List of Spy × Family episodes

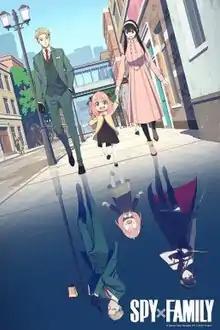
Key visual for the series

"Spy × Family" is an anime television series based on the manga series of the same name by Tatsuya Endo. Produced by Wit Studio and CloverWorks, the series is directed by Kazuhiro Furuhashi, with character designs by Kazuaki Shimada while Kazuaki Shimada and Kyoji Asano are chief animation directors. The music is composed and produced by (K)now Name. It was first announced in October 2021.